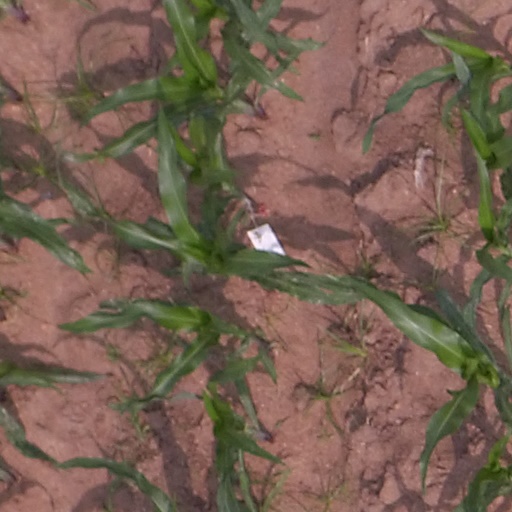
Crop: maize; corn